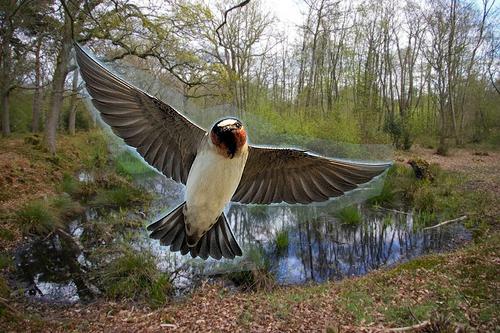
Bird species: Cliff_Swallow
Bird type: landbird
Background: land